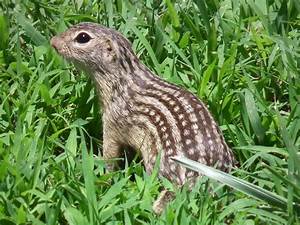
Label: squirrel